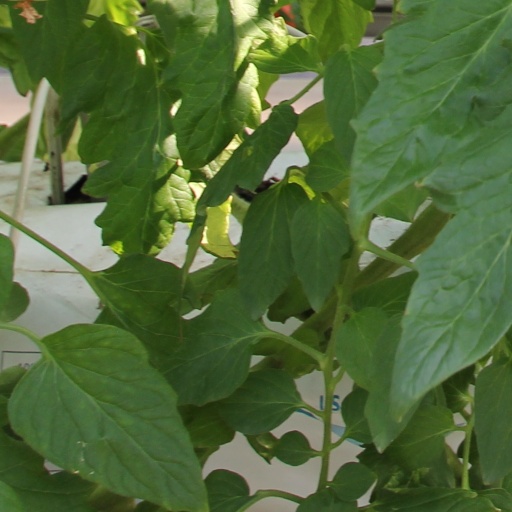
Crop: tomato